Dark Waters (1994 film)

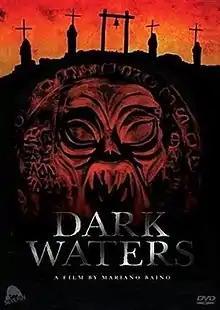
DVD cover art

Dark Waters (also known as "Dead Waters" in the American home-video edition), is a 1994 horror film directed by Mariano Baino, who co-wrote it with Andy Bark and also served as the editor.